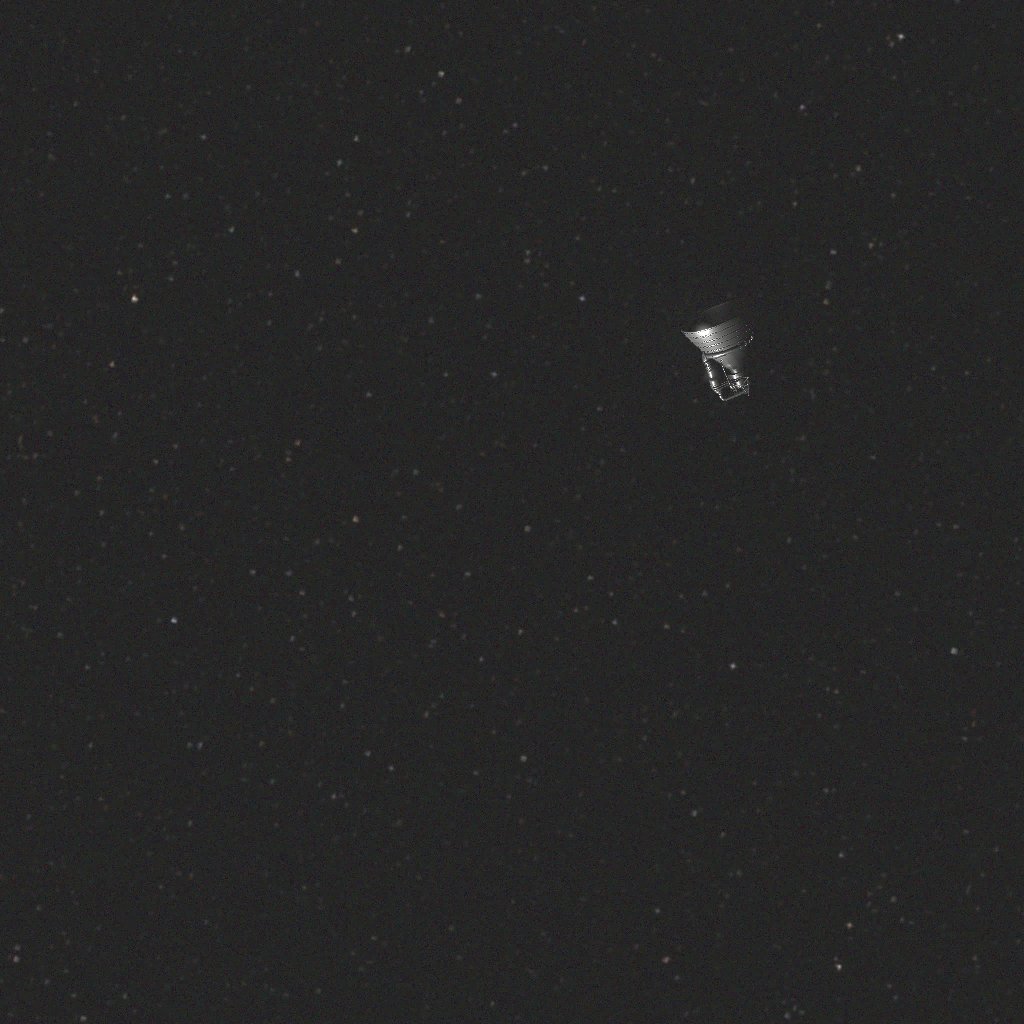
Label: debris